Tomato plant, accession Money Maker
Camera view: tilt-top (135 deg); turntable rotation: 240 degrees
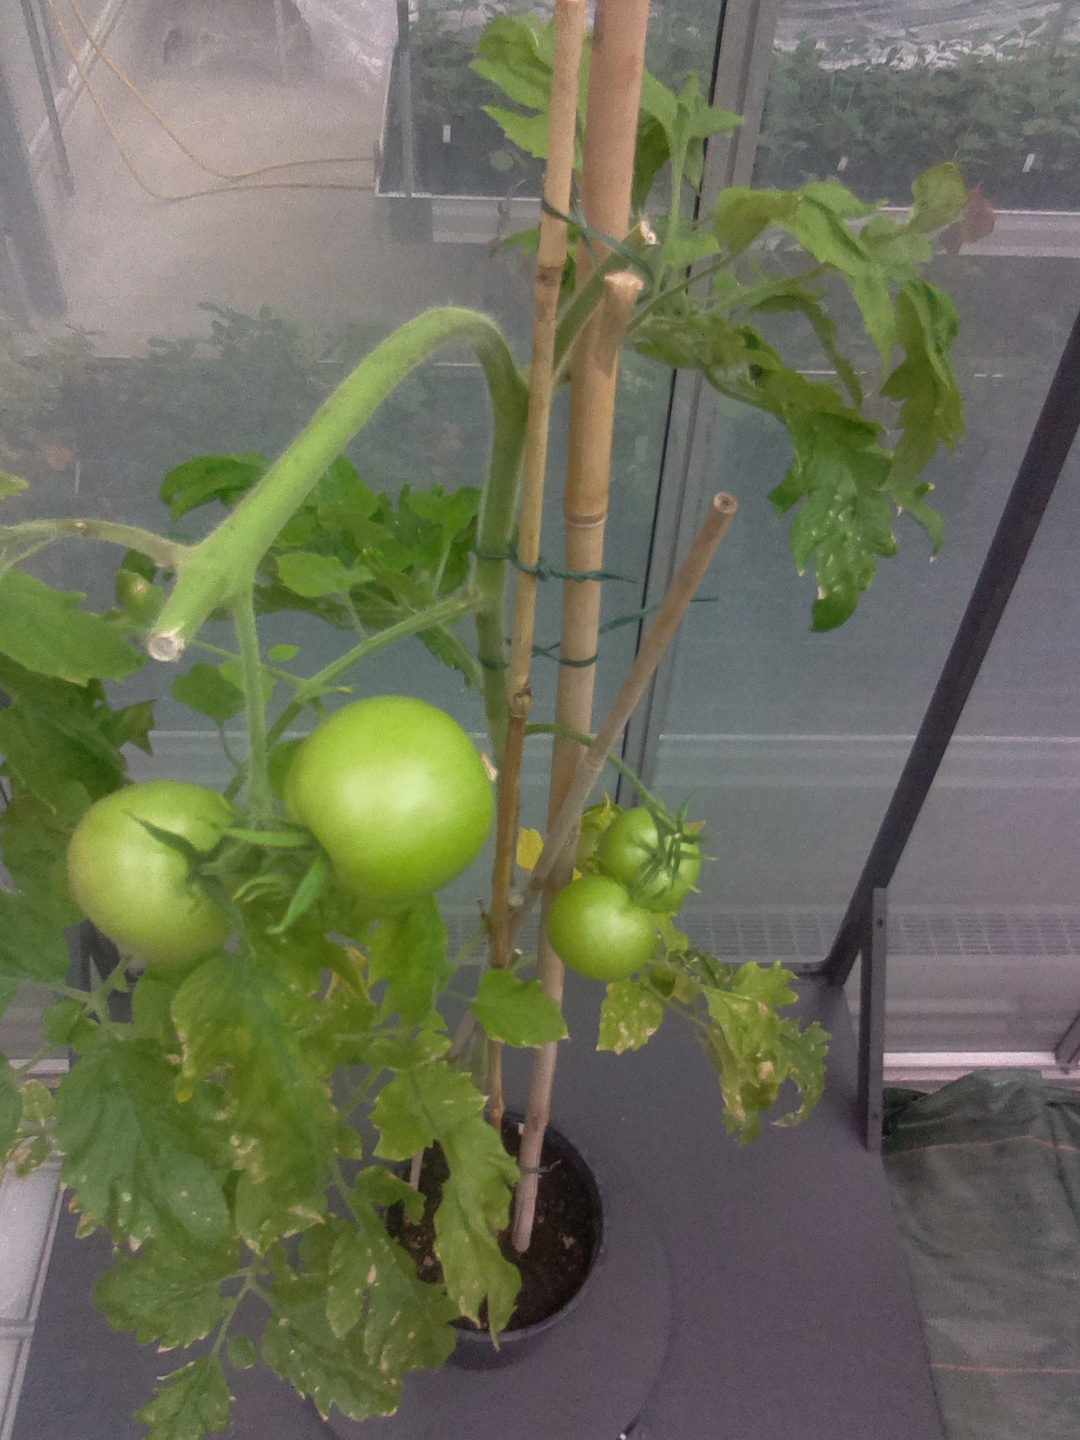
BBCH growth stage 79: 90% -100% of final fruit size